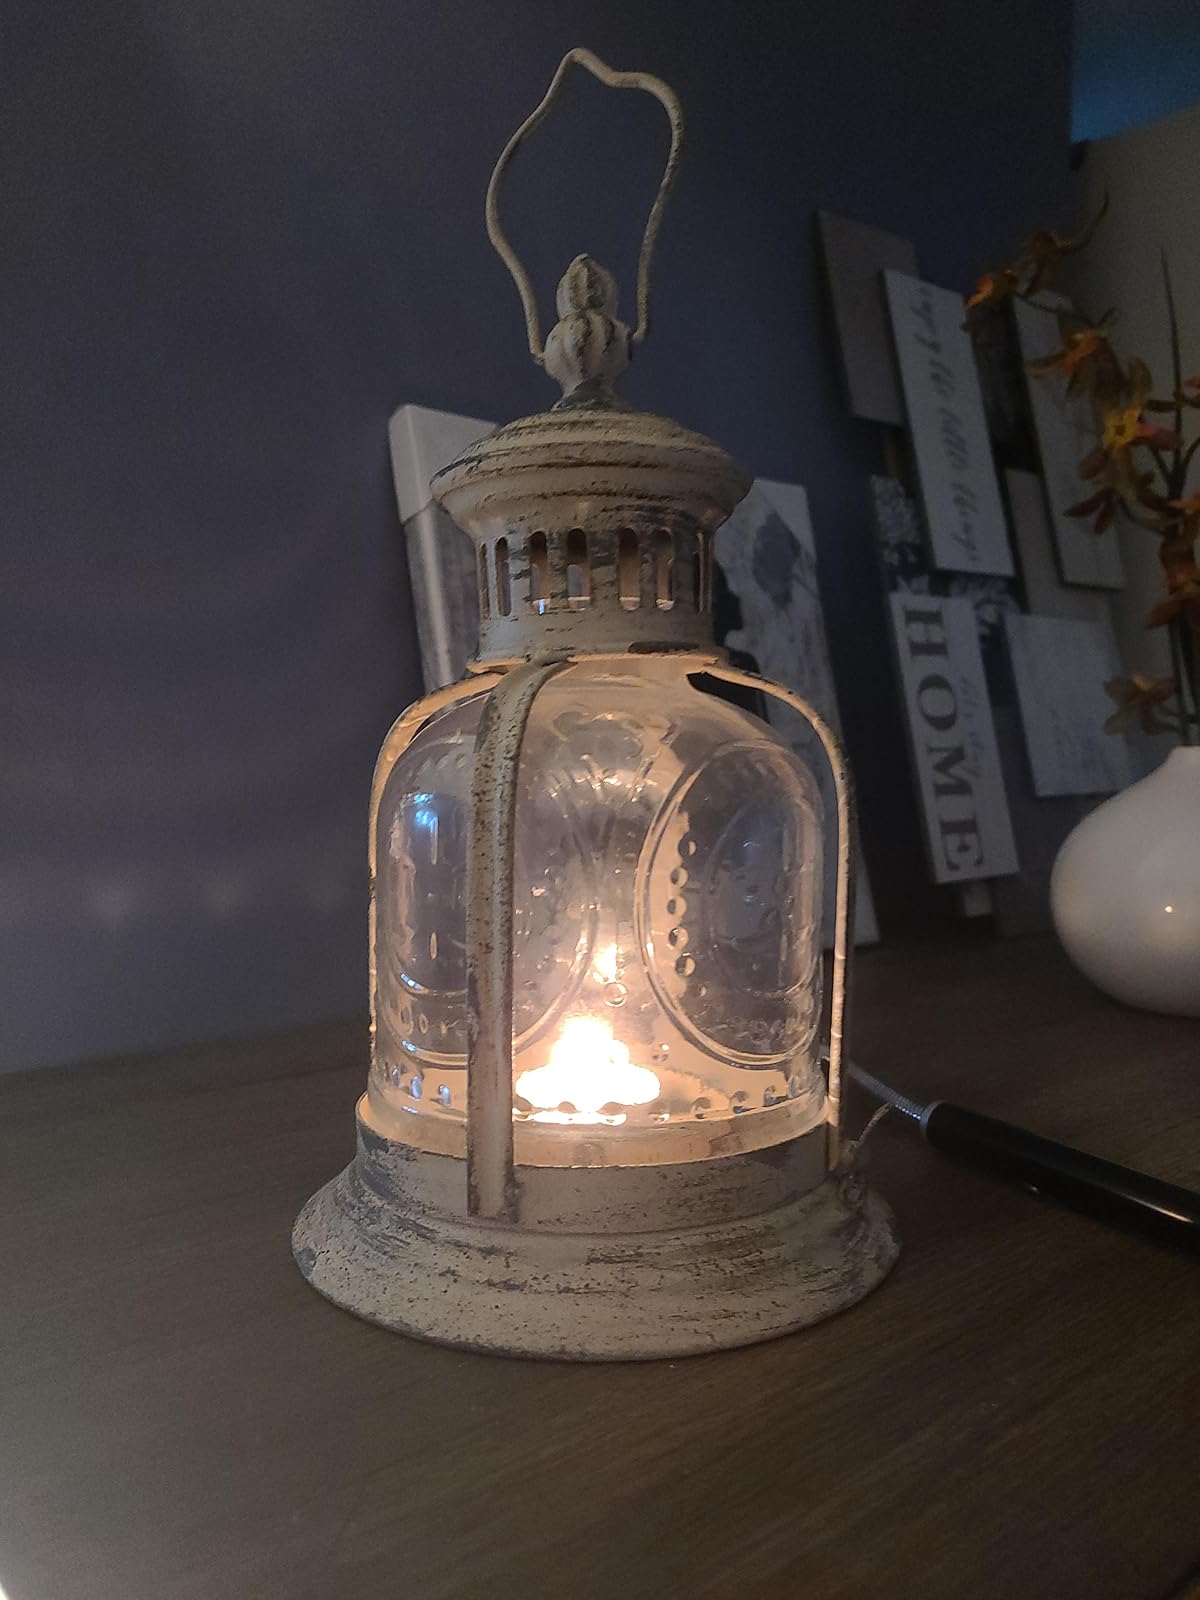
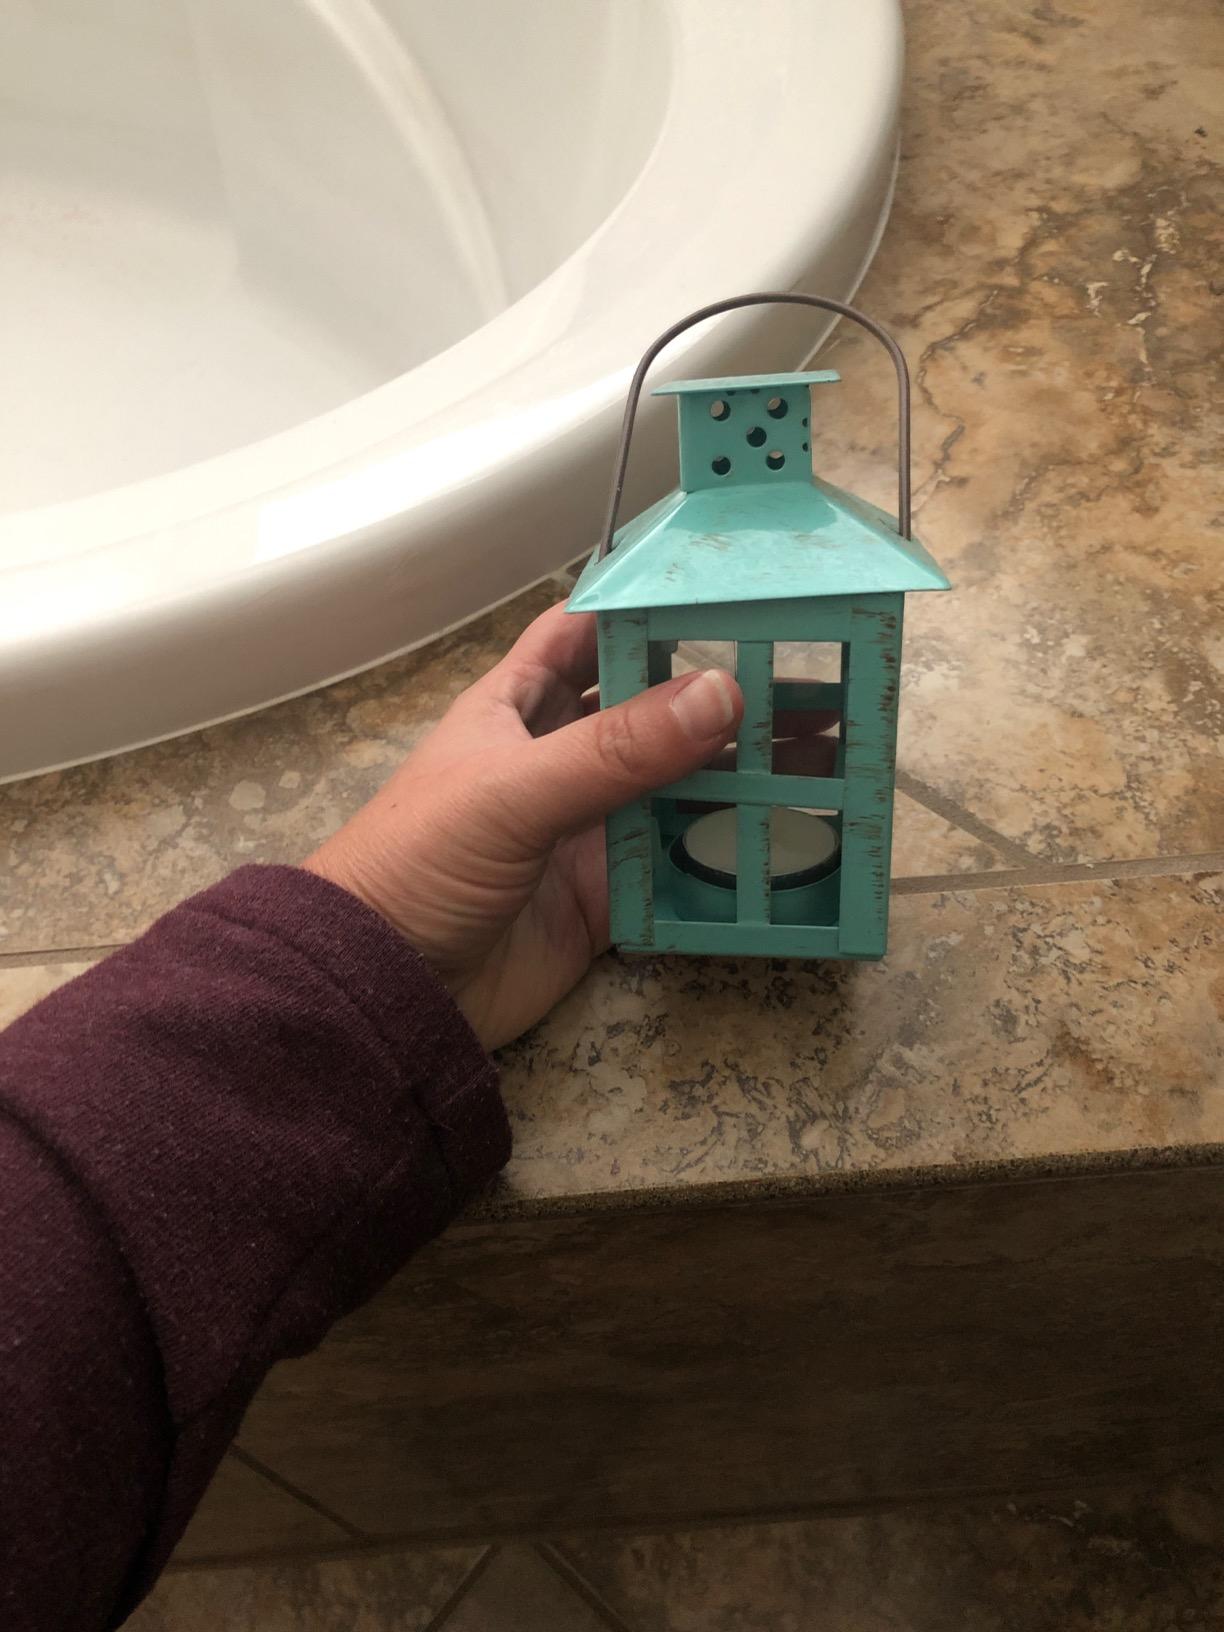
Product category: lantern
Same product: no